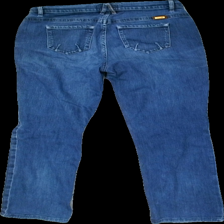
View: back
Type: Jeans
Category: Ladies
Brand: Not in the list
Brand text on label: Pret
Colors: Blue
Material: 100% Cotton
Cut: Regular
Size: 42
Season: All
Trend: Denim
Stains: Minor
Price range: <50
Recommended usage: Recycle